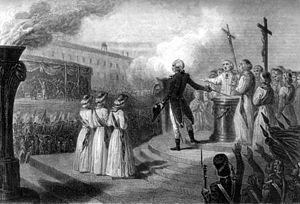
Achille Désiré Lefèvre est un graveur, illustrateur et lithographe français né à Paris en 1798, mort à Paris le 1ᵉʳ novembre 1864.